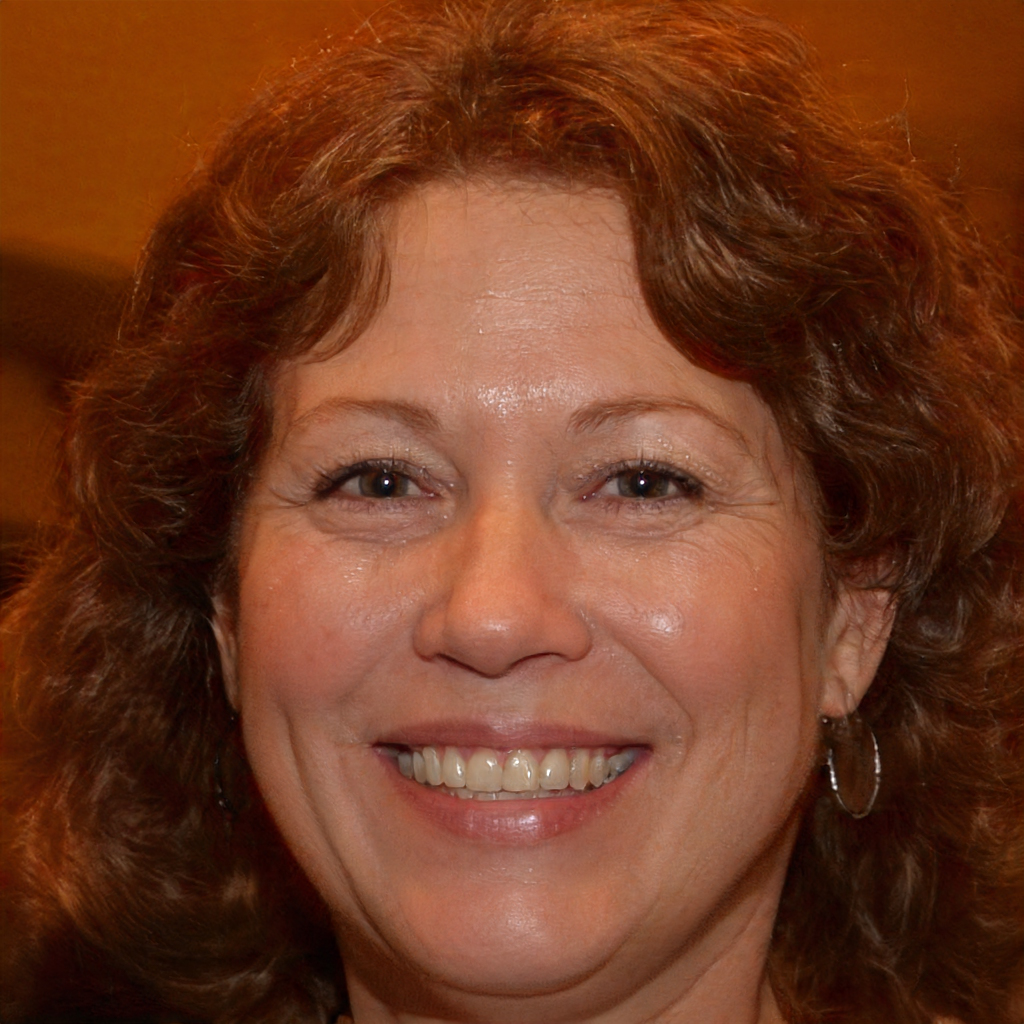
Label: Colored